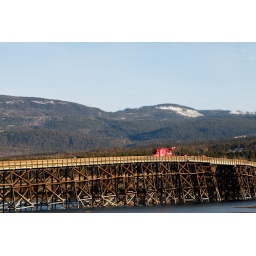
Day 90 Coca Cola's vehicle crossing the river over a beautiful wood bridge in Pritchard, British Columbia